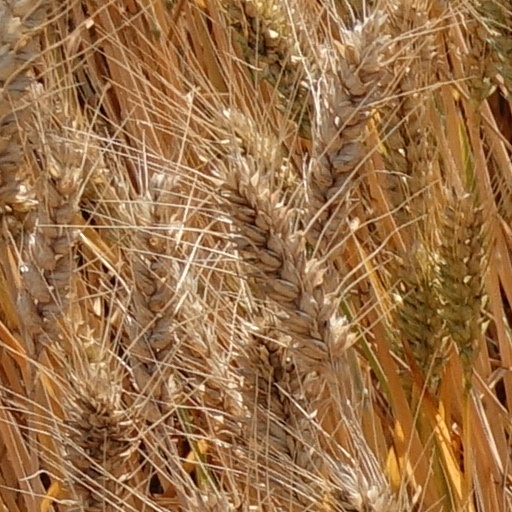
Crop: wheat